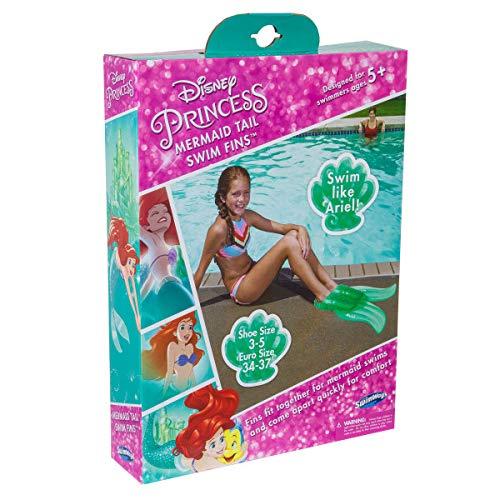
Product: SwimWays Disney Princess Ariel Mermaid Tail Swim Fins
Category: Toys & Games | Sports & Outdoor Play | Pools & Water Toys | Baby Floats
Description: The Ariel swim fins connect together allowing your kids to swim like a mermaid and then easily pull them apart for a more traditional swimming experience.
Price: $19.99
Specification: Product Dimensions:         17 x 12.5 x 2.3 inches ; 1.81 pounds    |Shipping Weight: 1.8 pounds (View shipping rates and policies)|ASIN: B071VZQHX9|Item model number: 6039194|    #321    in Baby Swimming Pool Floats